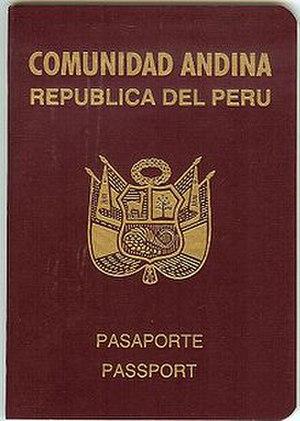
Les passeports dont le nom est indiqué en italique sont émis par des États non reconnus internationalement.